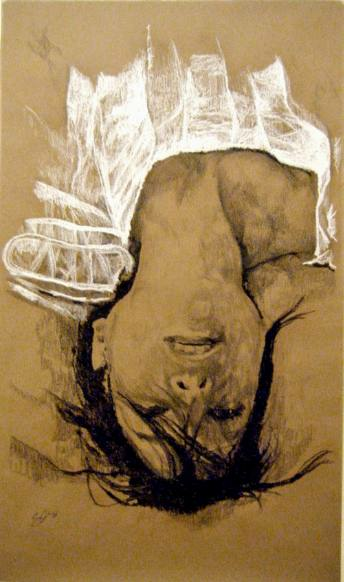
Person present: No